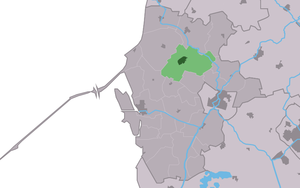
Witmarsum est un village de la commune néerlandaise de Súdwest Fryslân, dans la province de Frise. Son nom en frison est Wytmarsum.